Question: What is the color of the tops of the waves?
Tambaya: Wani launi ne saman igiyar ruwan?
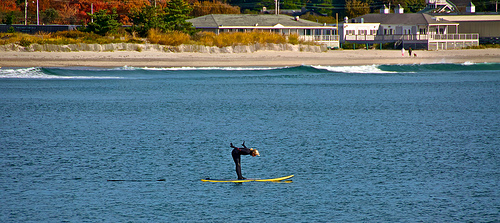
Answer: White.
Amsa: Fari.